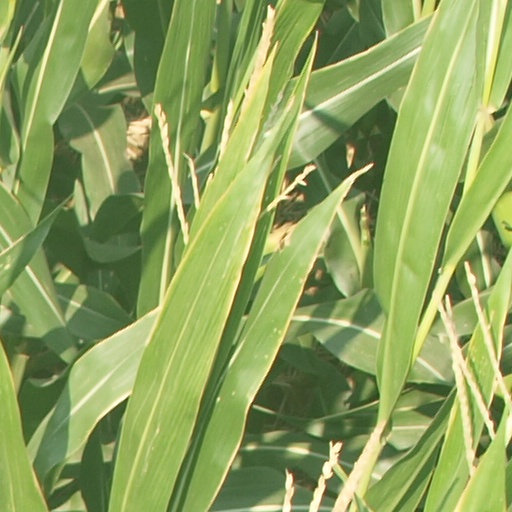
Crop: maize; corn